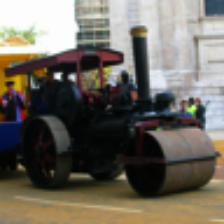
Label: NonHuman